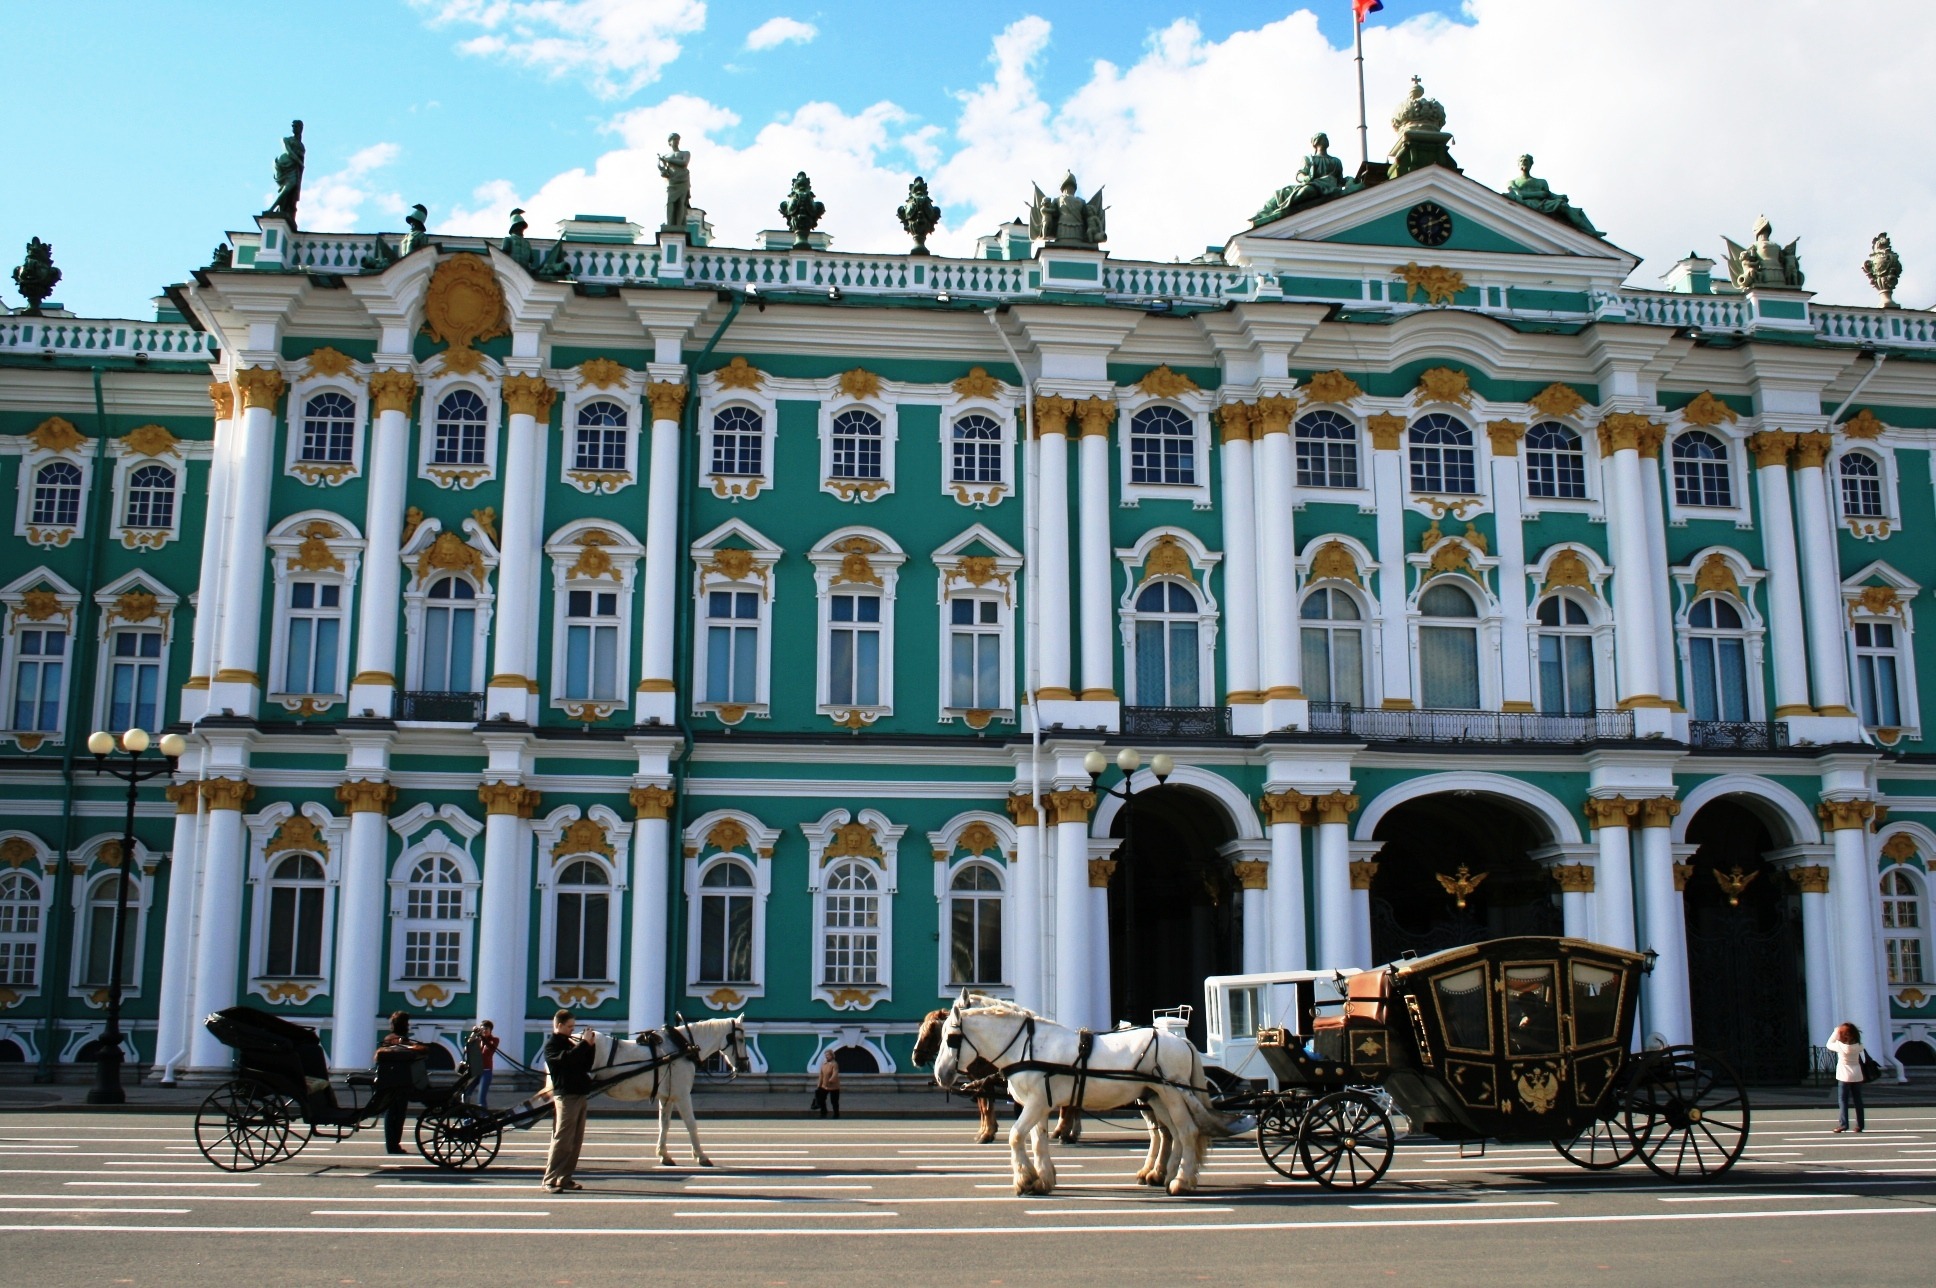
architecture, town, building, palace, travel, plaza, landmark, facade, tourism, town square, st petersburg, tours, winter palace, palace square, turqouiose and white, horse carts